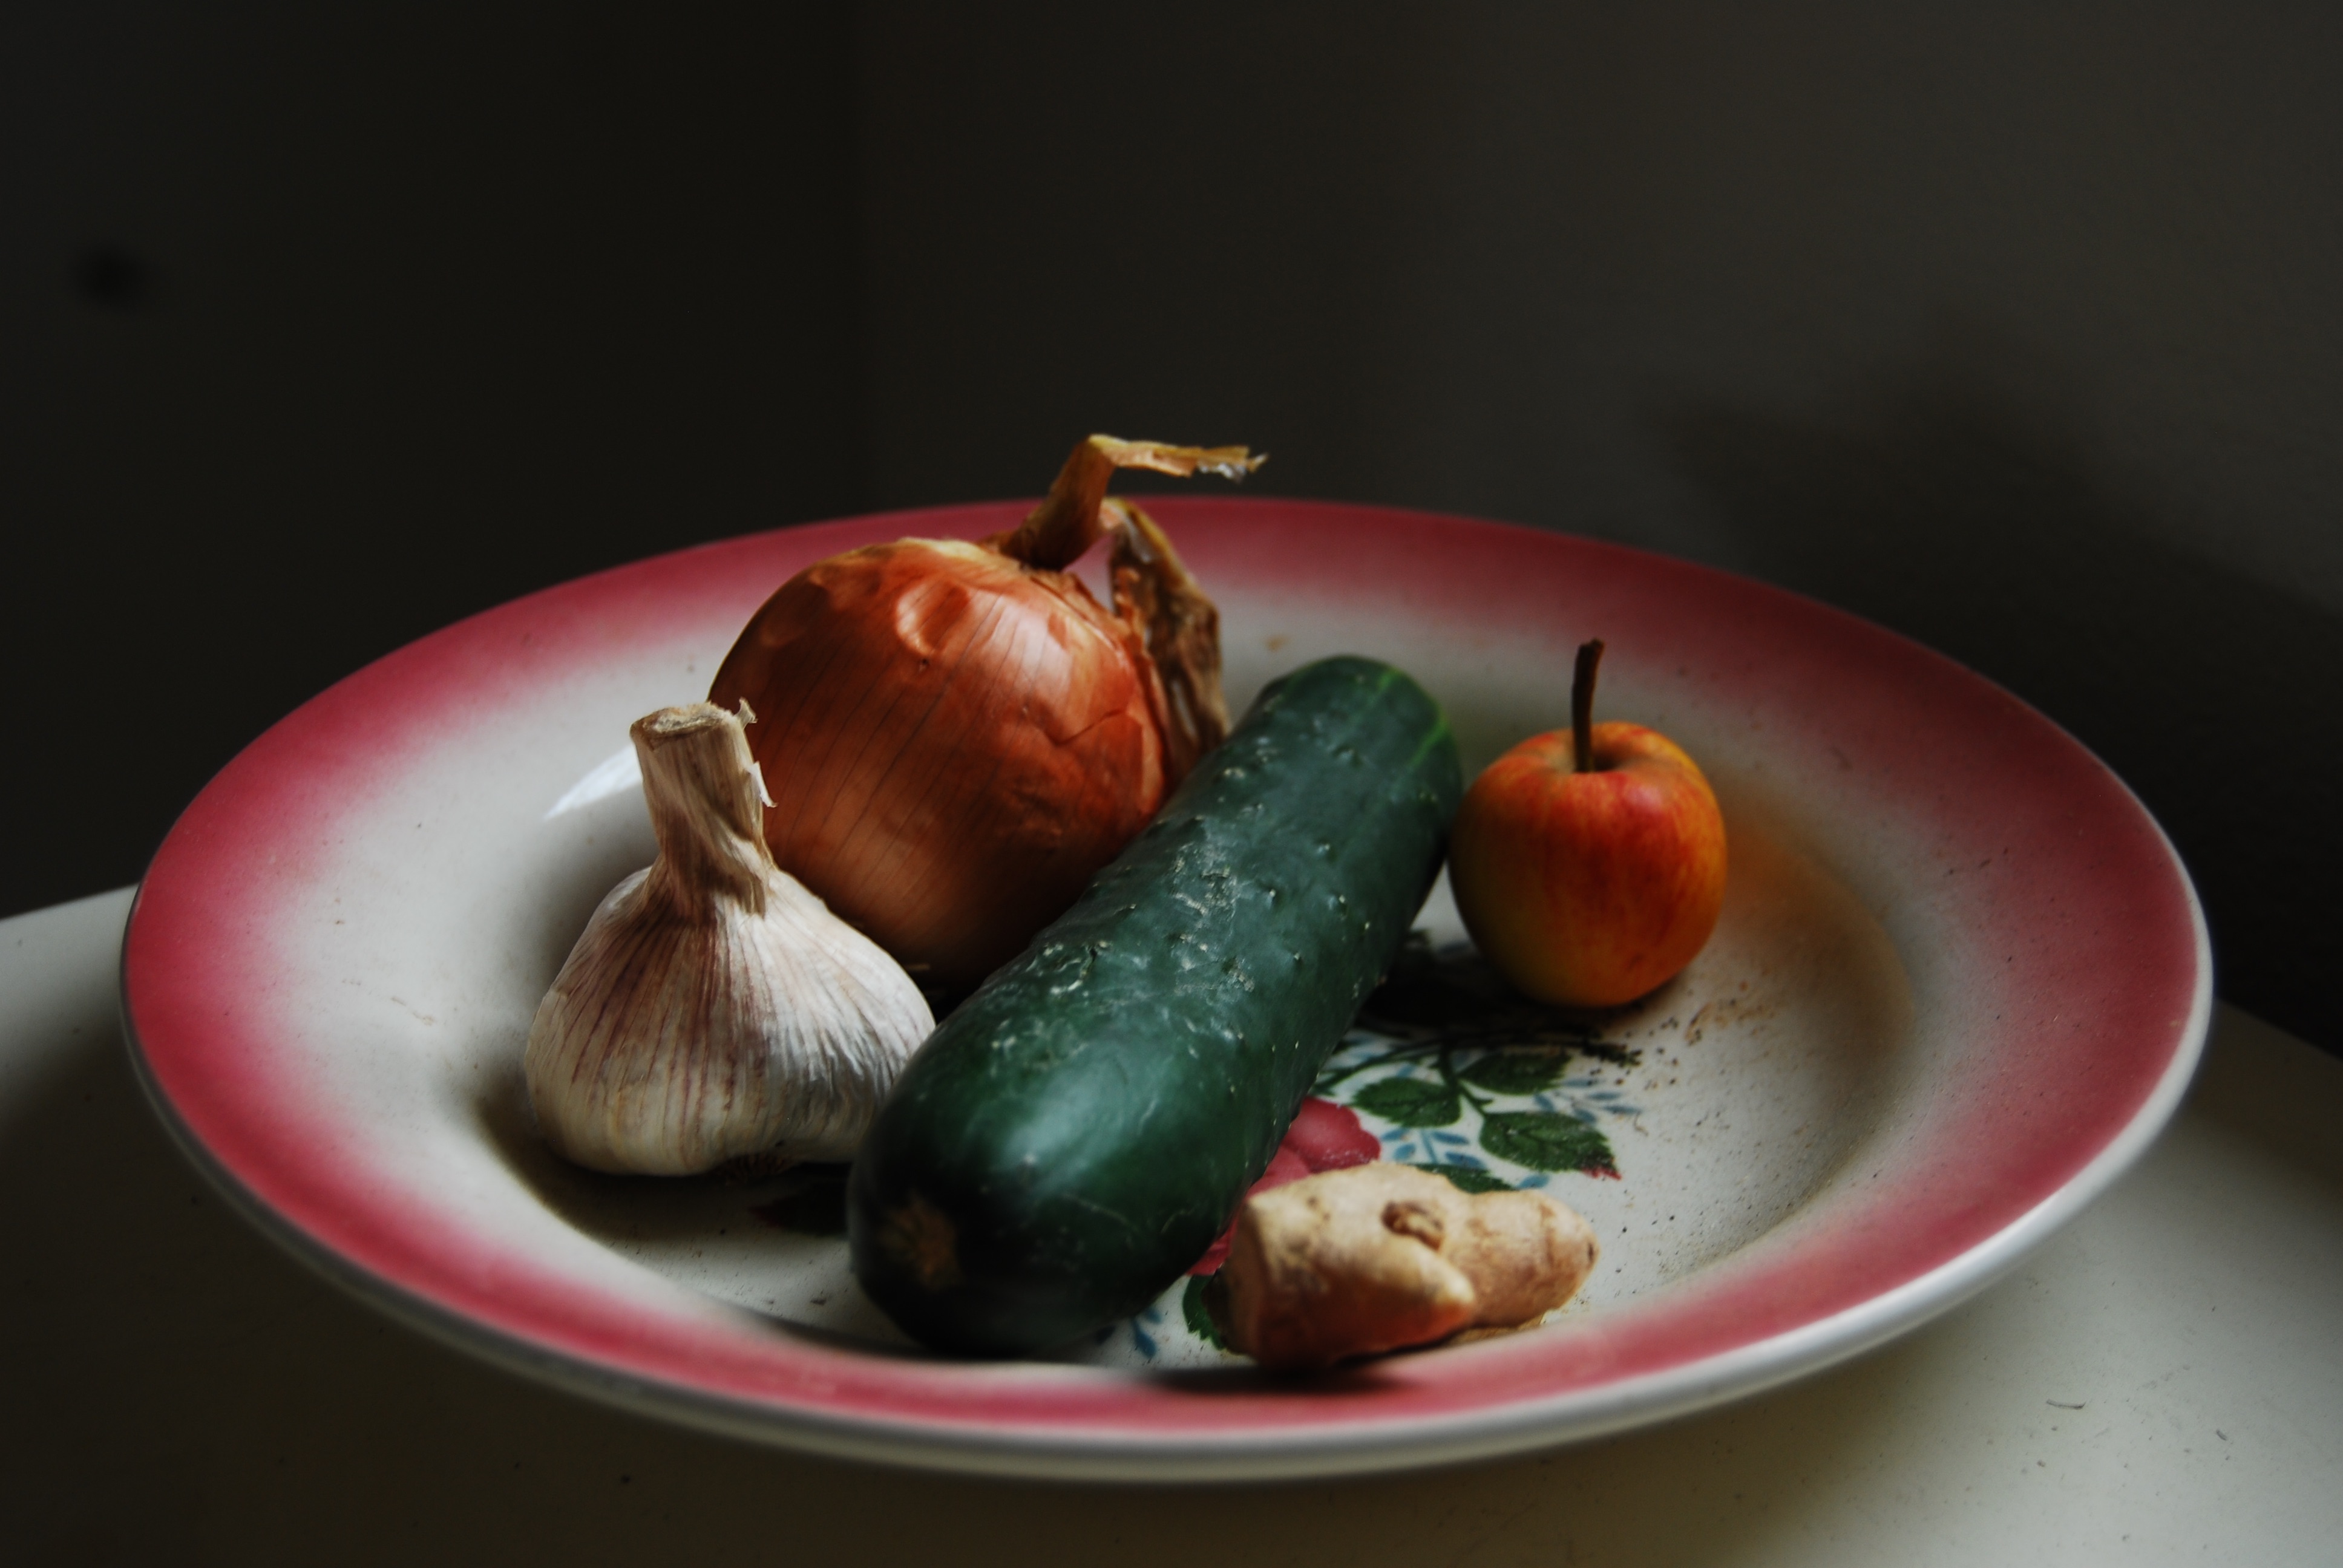
dish, food, produce, vegetable, cuisine, chestnut